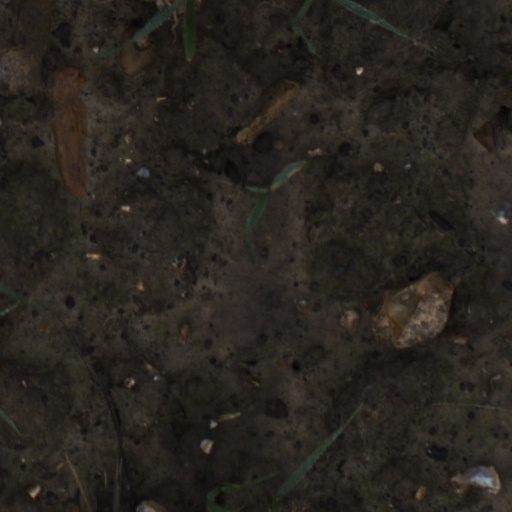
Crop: wheat